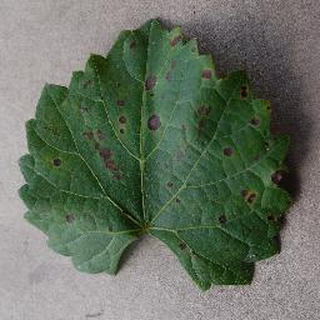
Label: grape_black_rot